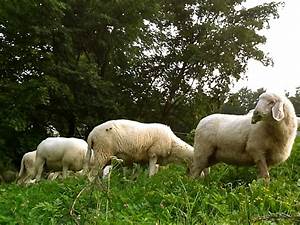
Label: pecora